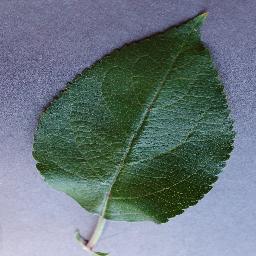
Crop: apple
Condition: healthy